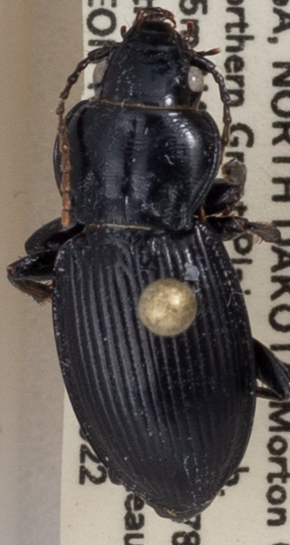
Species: Cyclotrachelus torvus
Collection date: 2018-05-22
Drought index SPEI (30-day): -0.638
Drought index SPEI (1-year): -0.32
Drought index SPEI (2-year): -0.198